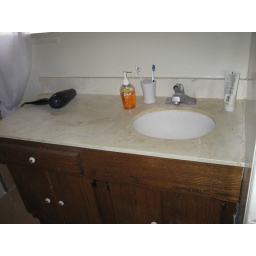
sink counter again in the same bathroom